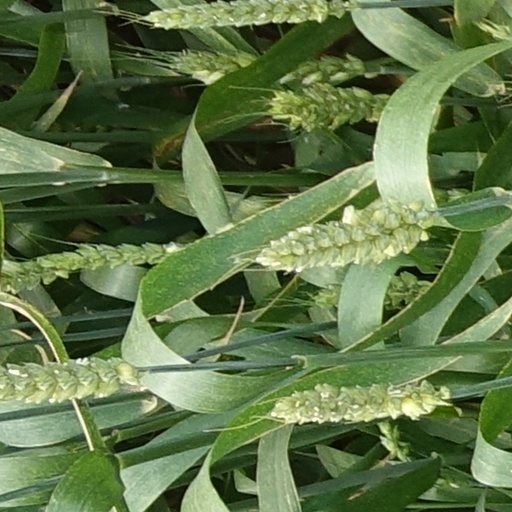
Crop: wheat